Question: What facial expression is she making?
Tambaya: Me take yi a fuskarta?
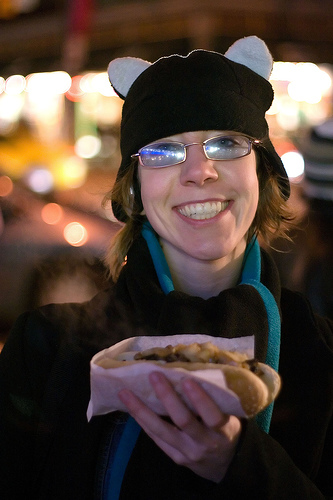
Answer: Smiling.
Amsa: Murmushi.